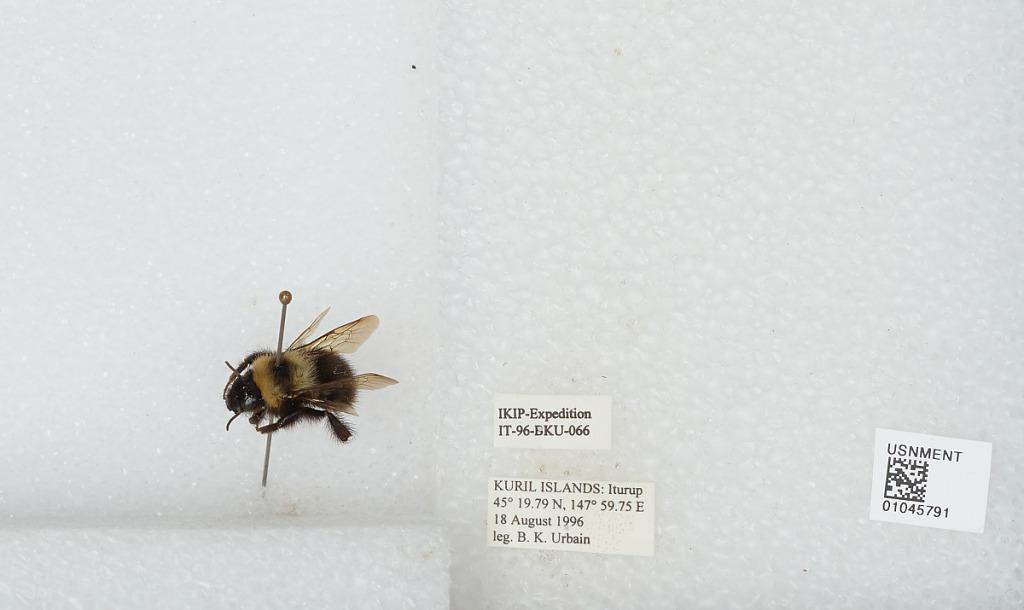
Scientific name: Bombus sp.
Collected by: B. Urbain
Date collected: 1996-8-18
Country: Russia
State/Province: Sakhalin
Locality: Iturup, Kuril Islands
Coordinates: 45.3297, 147.996